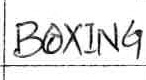
Label: boxing